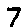
Label: 7